Candyman (1992 film)

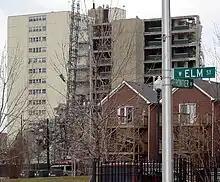
Cabrini-Green, where Rose filmed "Candyman"

Barker's short story, set in his native Liverpool, was about segregation and the culture of the poor urban areas. For "Candyman", Rose was so shocked by Chicago's "dynamic" architecture and large amount of prejudice that he decided to change the Liverpool location to Chicago. Assisted by members of the Illinois Film Commission, Rose scouted locations in Chicago and found Cabrini-Green, a housing project notorious for its poor construction, violence and high robbery rates. The project was also located in between high-class neighborhoods, meaning that the character of Helen could feel Cabrini-Green's chaos from a safe apartment not too far away. This Americanization of the story turned "Candyman" into an interracial love story where the ghetto residents are now victims of the titular killer. With this change, Rose wanted to showcase those that are living in the poor neighborhoods as regular human beings that are trying to get by which is why he avoided tropes that are common in most American ghetto stories such as gangs and drugs.